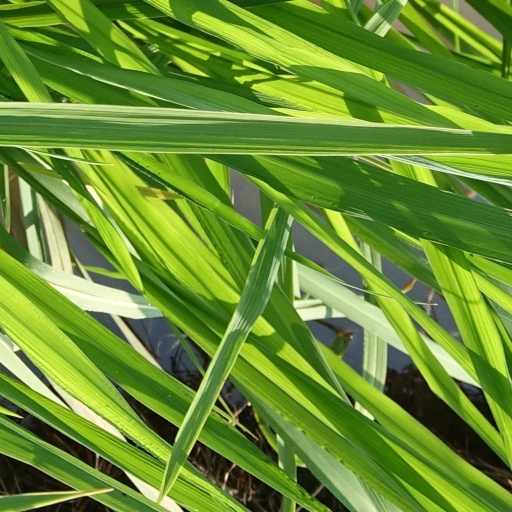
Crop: rice